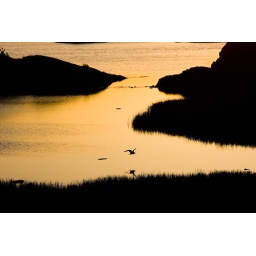
i managed to catch this bird flying low over the water too!